Walton Hall, Cheshire

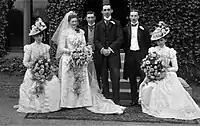
Wedding of Bertha Greenall 1898. From left to right Frances Eliza Griffith, Bertha Greenall, Sir Gilbert Greenall (1867–1938), Edward Griffith, unknown, Amy Whitley

In 1898 his daughter Bertha was married at St John the Evangelist Church to Edward Waldegrave Griffith. The reception was held at Walton Hall. The wedding was widely reported in the newspapers and some of the description is as follows.